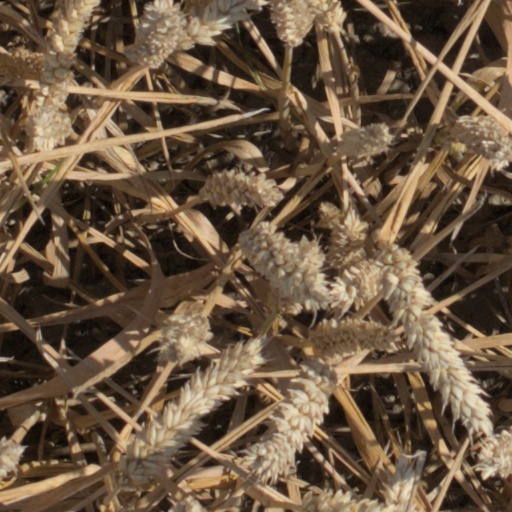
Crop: wheat